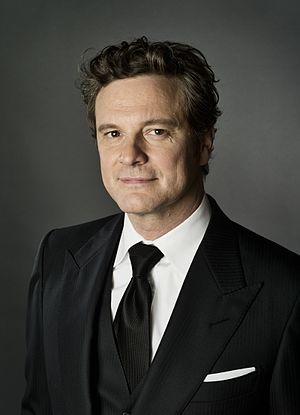
Love Actually, ou Réellement l'amour au Québec, est une comédie romantique britannique écrite et réalisée par Richard Curtis et sortie en salles en 2003. Le film se penche sur les différents aspects de l'amour montré à travers dix histoires distinctes impliquant un large éventail de personnages, dont beaucoup sont reliés entre eux, et leur évolution. Située principalement à Londres, l'action de Love Actually commence cinq semaines avant les fêtes de Noël, et se joue comme un compte à rebours jusqu'à la fête, suivie d'un épilogue un mois après les événements.
George VI, né Albert Frederick Arthur George le 14 décembre 1895 à Sandringham et mort le 6 février 1952 en ce même lieu, second fils du roi George V, fut roi du Royaume-Uni et des autres dominions du Commonwealth britannique du 11 décembre 1936 jusqu'à sa mort. Il fut également le dernier empereur des Indes, le dernier roi d'Irlande et le premier chef du Commonwealth.